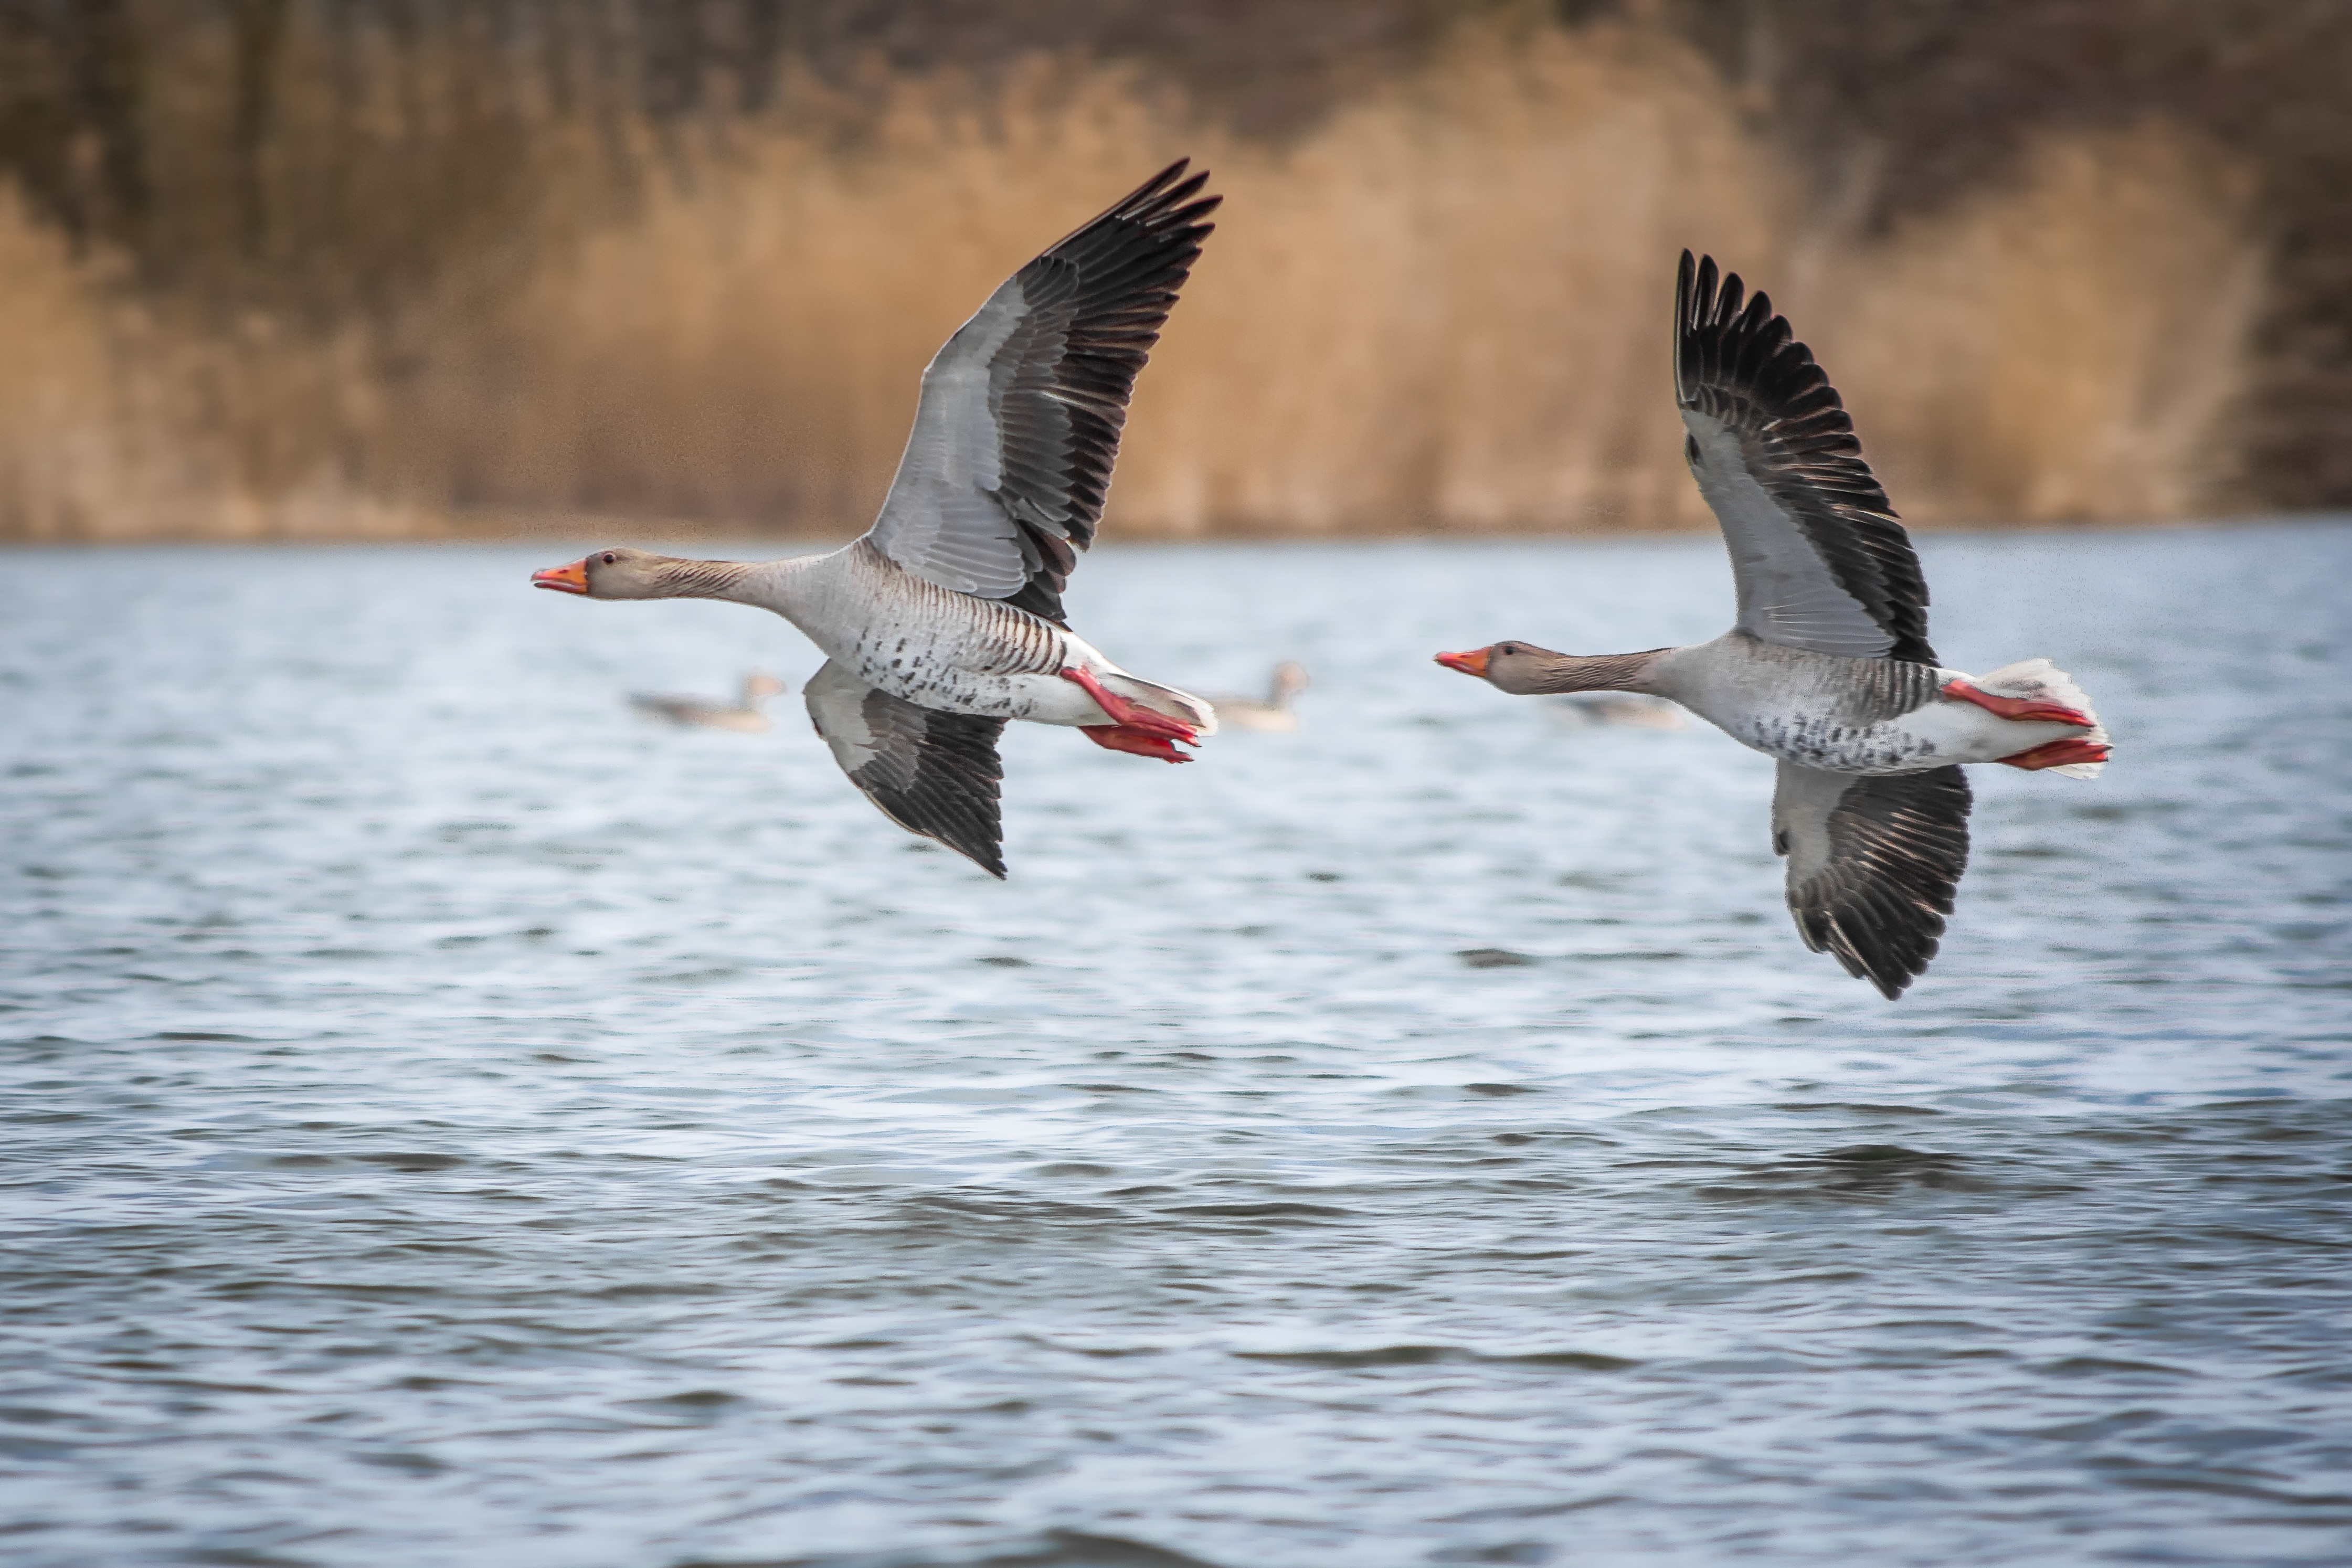
landscape, water, nature, bird, wing, lake, animal, wildlife, flight, feather, fauna, plumage, poultry, goose, geese, vertebrate, creature, waterfowl, water bird, animal world, wildlife photography, magpie, greylag goose, wild goose, bird flight, grey geese, ducks geese and swans, seaduck